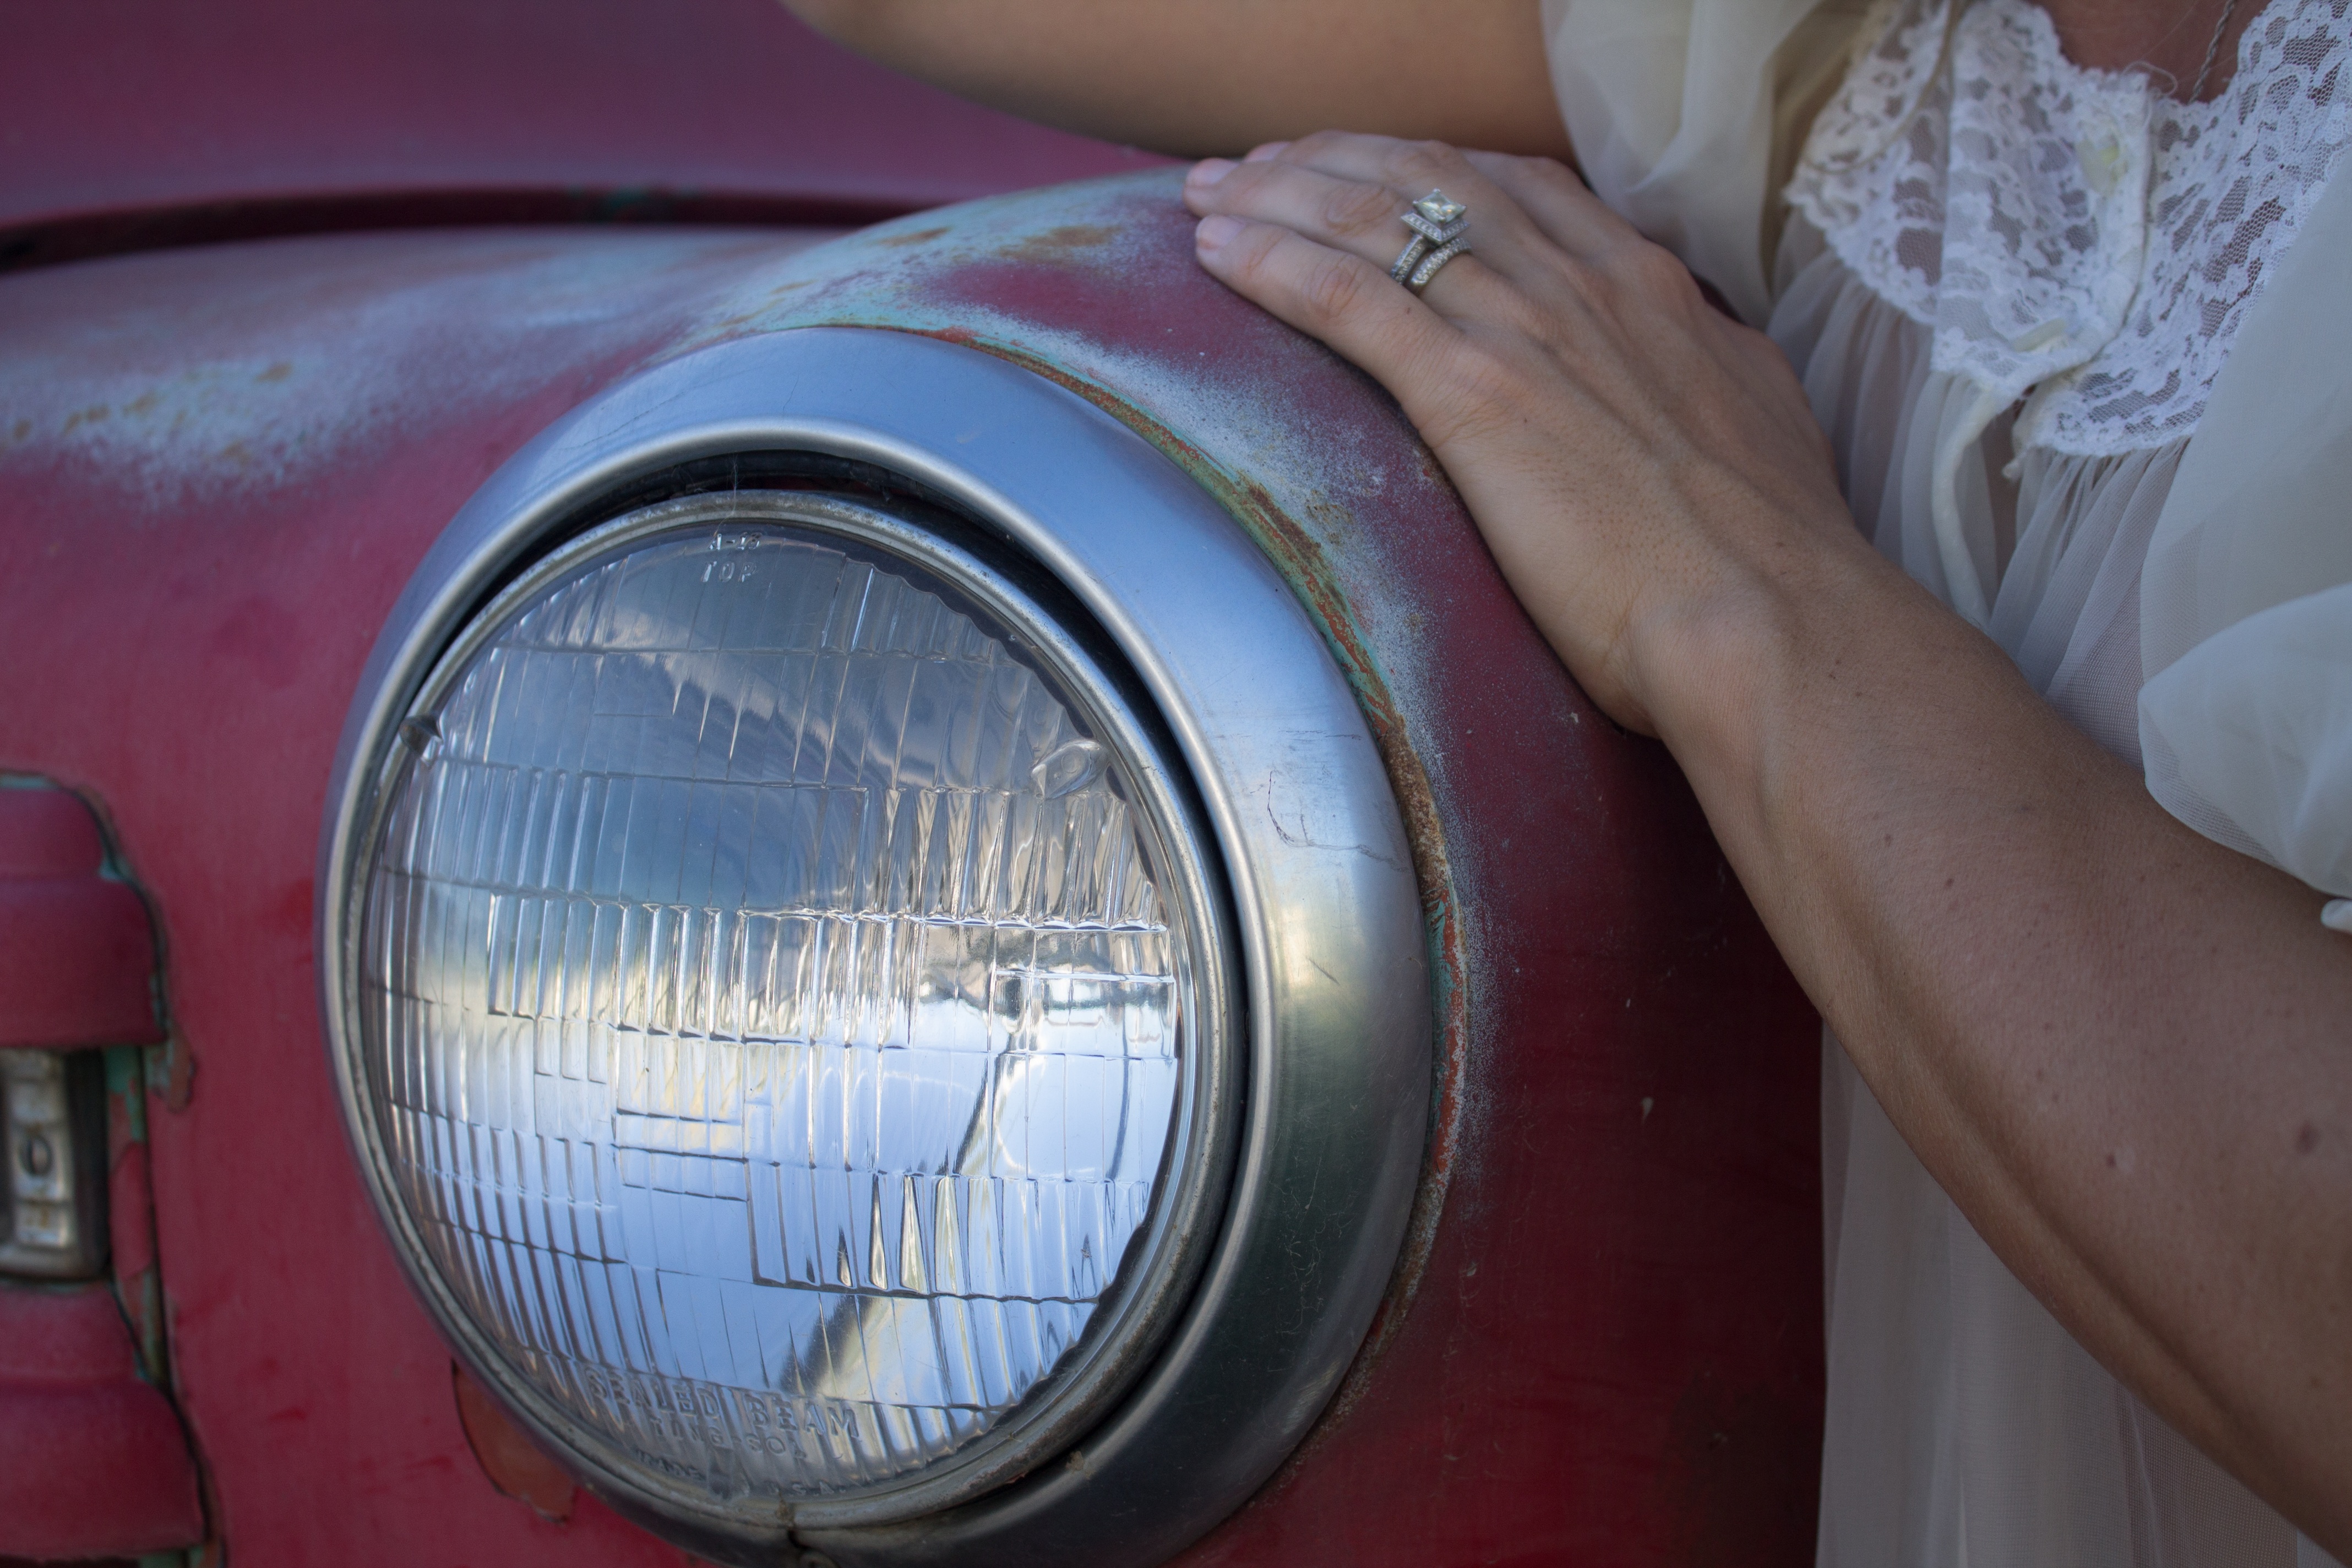
light, road, car, vintage, antique, wheel, automobile, retro, window, old, transportation, transport, red, vehicle, drive, metal, auto, machine, nostalgia, headlight, lamp, grill, hood, headlamp, bumper, chrome, luxury, design, motor, oldtimer, style, front, classic, shiny, collector, vintage cars, automotive exterior